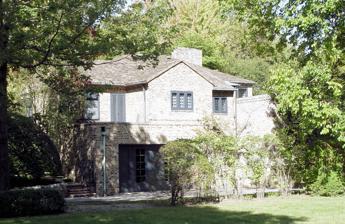
Building: William B. and Mary Chase Stratton House
Country: Canada
Year built: 1927
Historic house in Michigan, United States United States historic place William B. and Mary Chase Stratton House U.S. National Register of Historic Places Location 938 Three Mile Dr., Grosse Pointe Park, Michigan Coordinates 42°22′43″N 82°55′24″W / 42.37861°N 82.92333°W / 42.37861; -82.92333 Built 1927 Architect William Buck Stratton NRHP reference No. 84001867 Added to NRHP May 24, 1984 The William B. and Mary Chase Stratton House is a private house located at 938 Three Mile Dr. in Grosse Pointe Park, Michigan . It was listed on the National Register of Historic Places in 1984. Description The William B. and Mary Chase Stratton House was built as a collaborative venture between husband-and-wife William Buck Stratton (an architect) and Mary Chase Perry Stratton (a ceramicist). The two-story house is constructed of hollow tile with steel beams faced with varicolored brick shading from brown to beige.  The house is irregularly massed and crowned with a low-pitched roof covered with unglazed tiles of Pewabic Pottery , produced by Mary Chase Perry Stratton's company which is a National Historic Landmark in Detroit . The house design was heavily influenced by the Arts and Crafts Movement , and the Strattons used natural material, texture, and color to create an original and masterly composition. The interior of the house holds a simple elegance, and is notable for the fine composition and harmony both within the house and between the interior and the landscaped grounds. History William Stratton began his planning for the house in 1912, six years before he married Mary Chase Perry in 1918. The home in Grosse Pointe was built in 1927. References